Justin Williams (basketball)

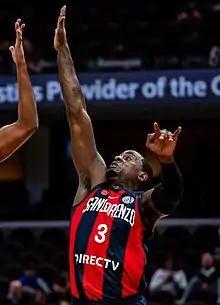
Williams with San Lorenzo de Almagro in 2019

Justin Williams (born May 12, 1984) is an American professional basketball player who currently plays for San Lorenzo. He is a , power forward-center.